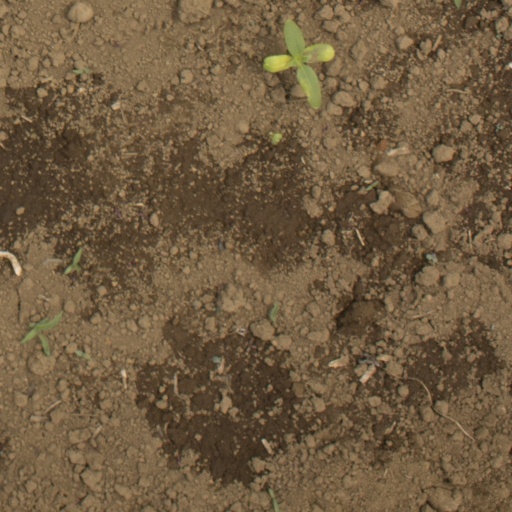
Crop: Jerusalem artichoke